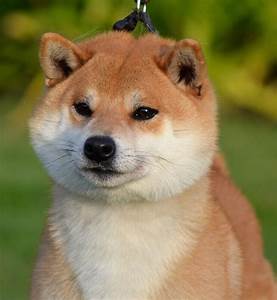
Label: dog